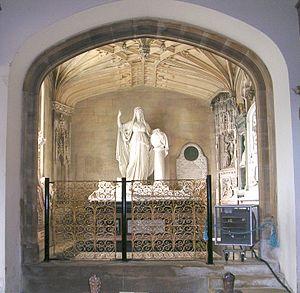
Belton House est un manoir des environs de Grantham, dans le Lincolnshire, au Royaume-Uni, construit entre 1685 et 1688 par Sir John Brownlow. Le bâtiment est entouré de jardins à la française et d'allées menant à des fabriques de jardin, le tout étant ceint d'un grand parc boisé. Belton House est souvent considéré non seulement comme un symbole de raffinement et de perfection en matière d'architecture de la période de la Restauration anglaise, mais aussi comme la première réalisation architecturale de style véritablement anglais construite depuis la période Tudor. Elle est considérée comme un exemple typique de la demeure anglaise de campagne.